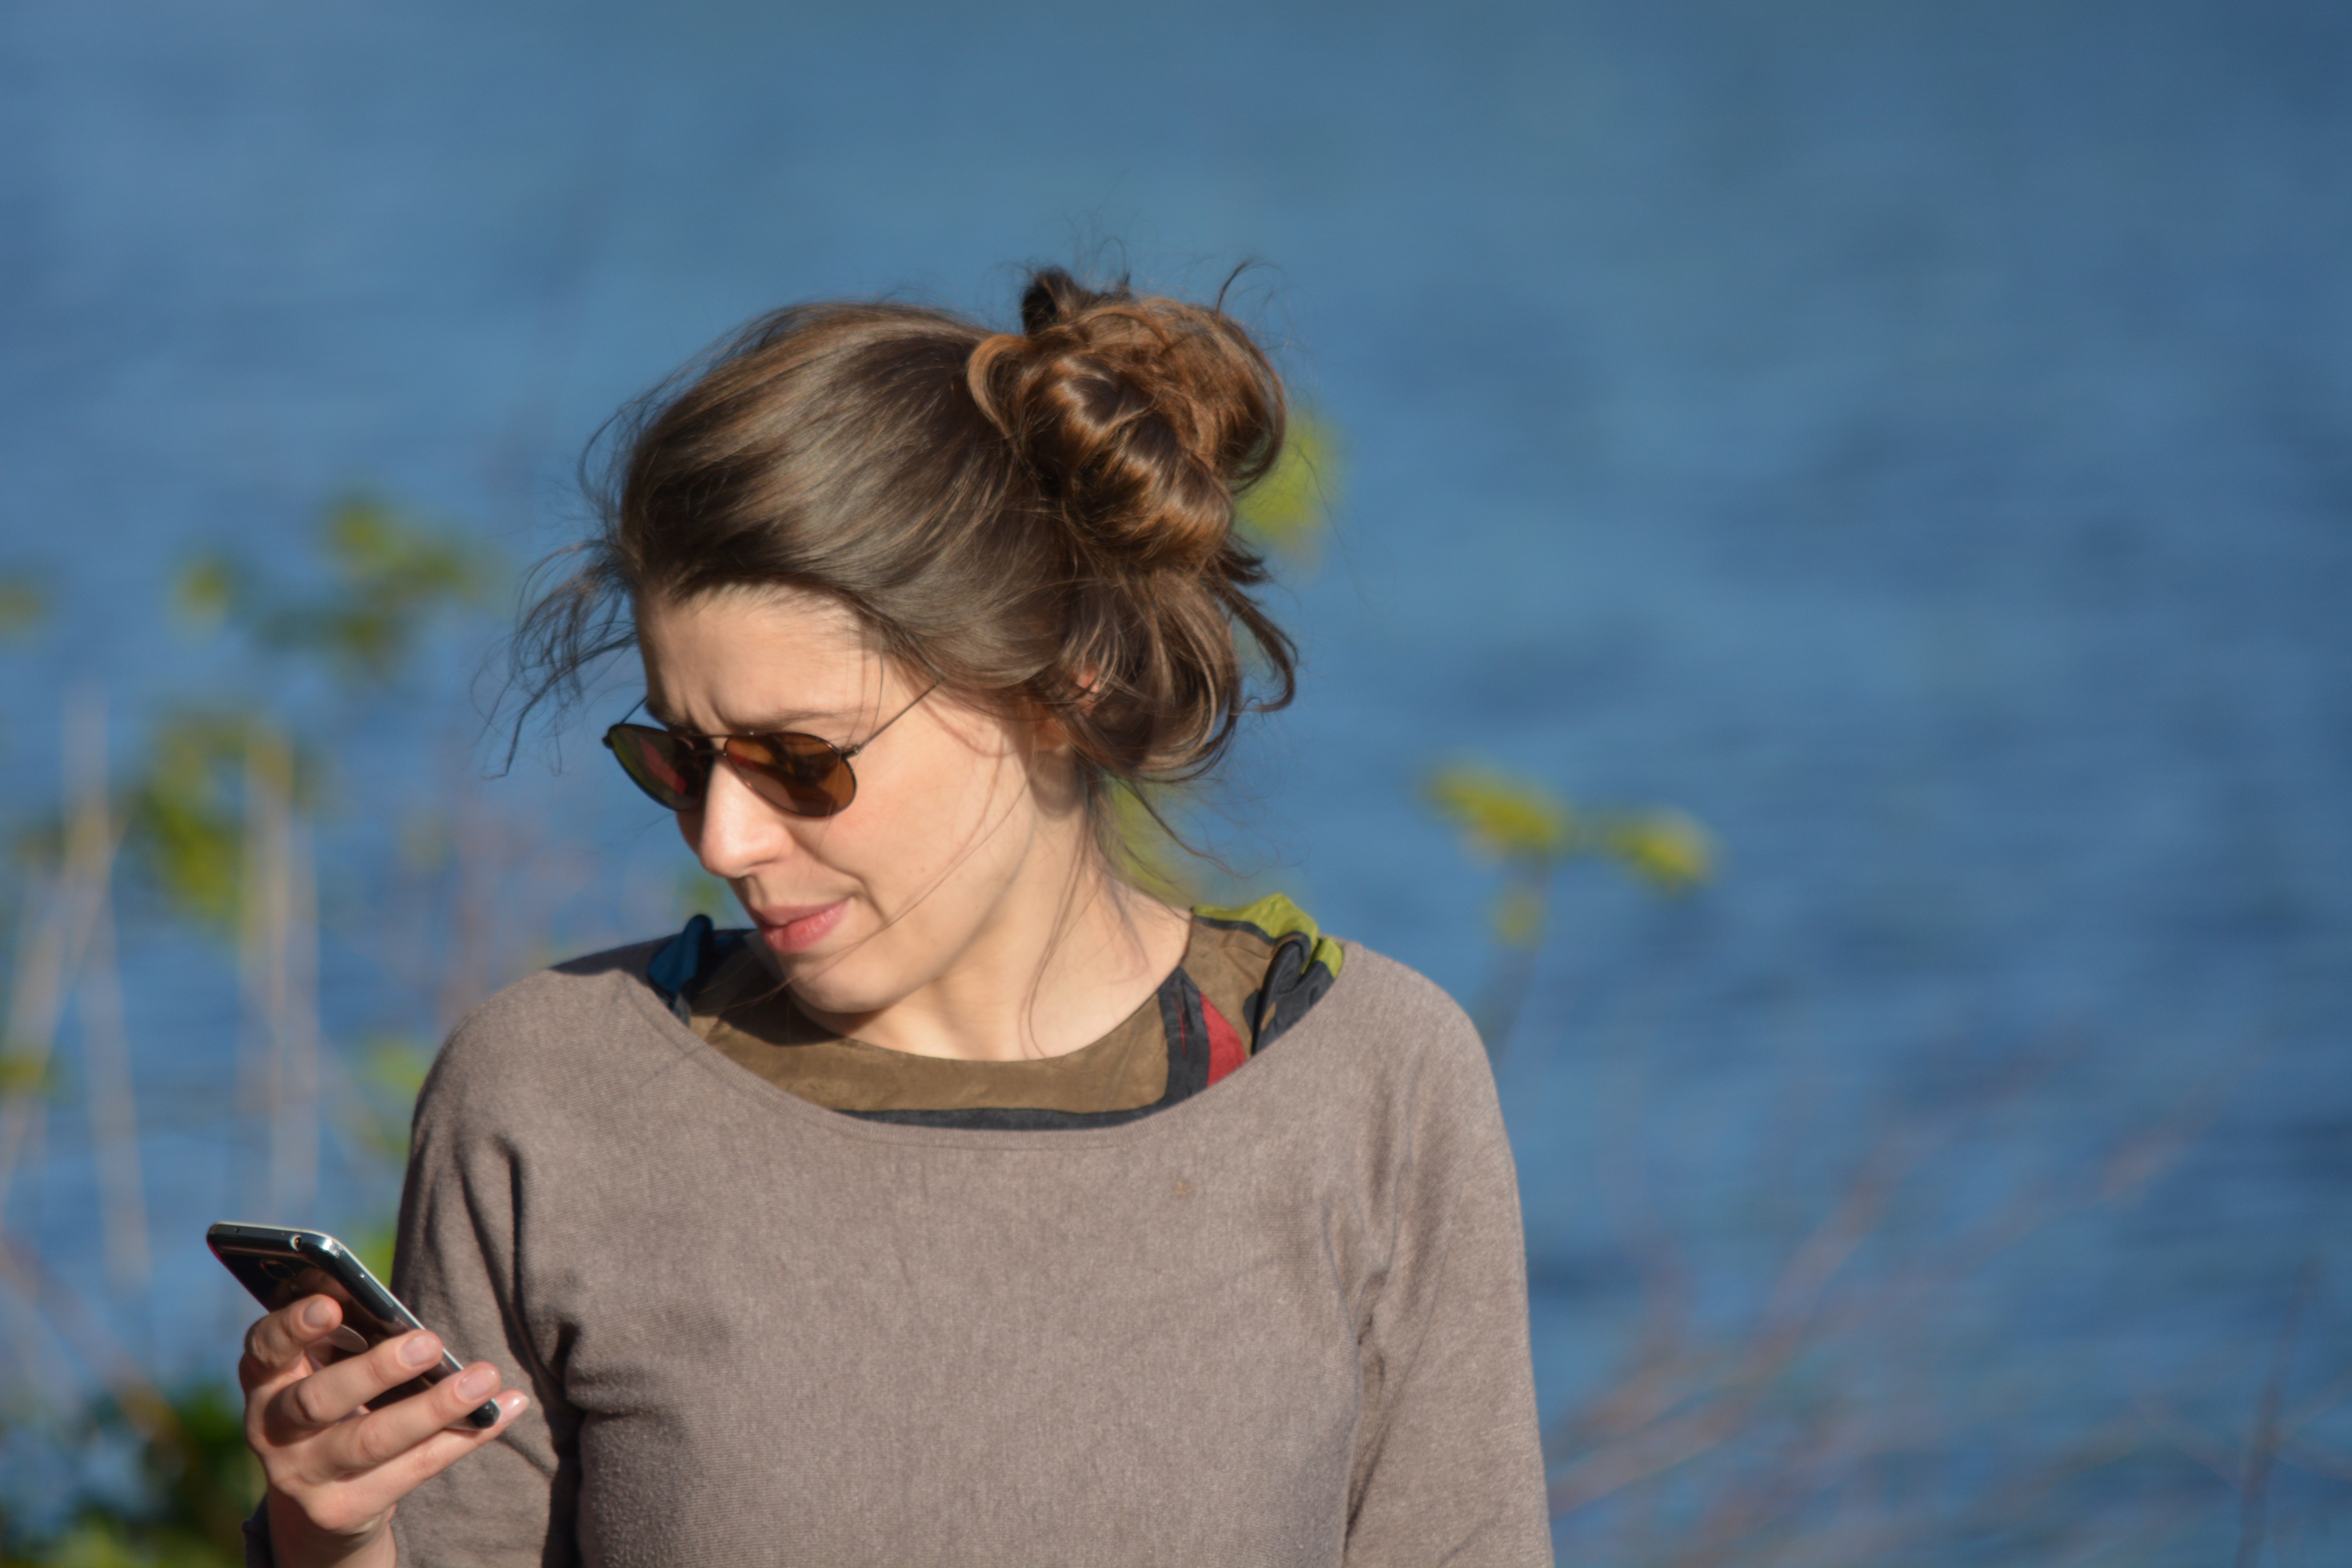
person, girl, woman, hair, portrait, model, spring, human, fashion, blue, season, hairstyle, glasses, message, cellphone, beauty, hamburg, alster, photo shoot, portrait photography